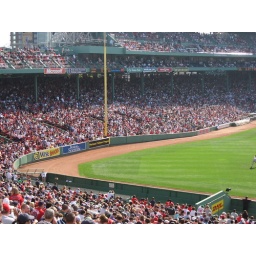
RIght field corner; it actually bends around the foul pole about 4 feet